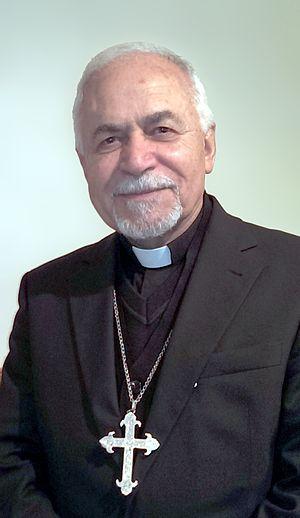
Basilios Georges Casmoussa, archevêque, auxiliaire patriarcal
Basile Georges Casmoussa, né le 25 octobre 1938 à Qaraqosh, est un éditeur et un prélat catholique irakien, archevêque de l'archéparchie syro-catholique de Mossoul de 1999 à 2010.